Étincelles (Moszkowski)

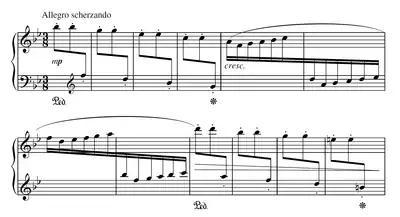
The opening of Moszkowski's "Étincelles"

Étincelles, Op. 36 No. 6 "(Sparks)" is a piece for solo piano by Moritz Moszkowski. It is the sixth piece from Moszkowski's "8 Characteristic Pieces" set.